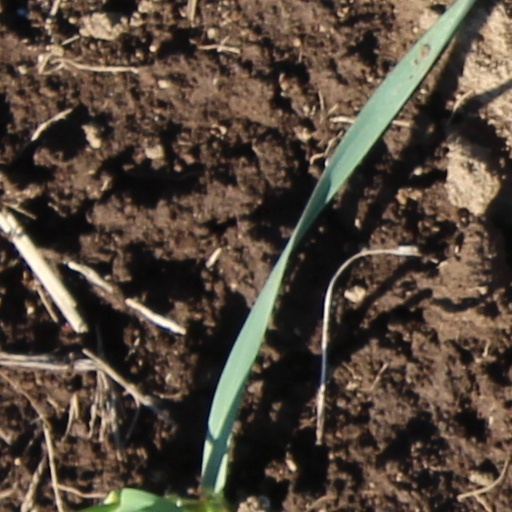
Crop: wheat